John Jackson (blues musician)

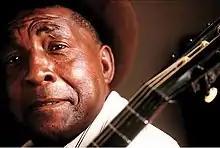
Jackson in 1986

John Jackson (February 24, 1924 – January 20, 2002) was an American Piedmont blues musician. Music was not his primary activity until his accidental "discovery" by the folklorist Chuck Perdue in the 1960s. Jackson had effectively given up playing in his community in 1949.